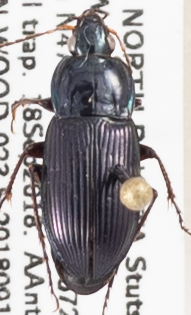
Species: Poecilus lucublandus
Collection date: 2018-09-18
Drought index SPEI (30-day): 0.646
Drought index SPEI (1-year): -0.004
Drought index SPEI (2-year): -0.46